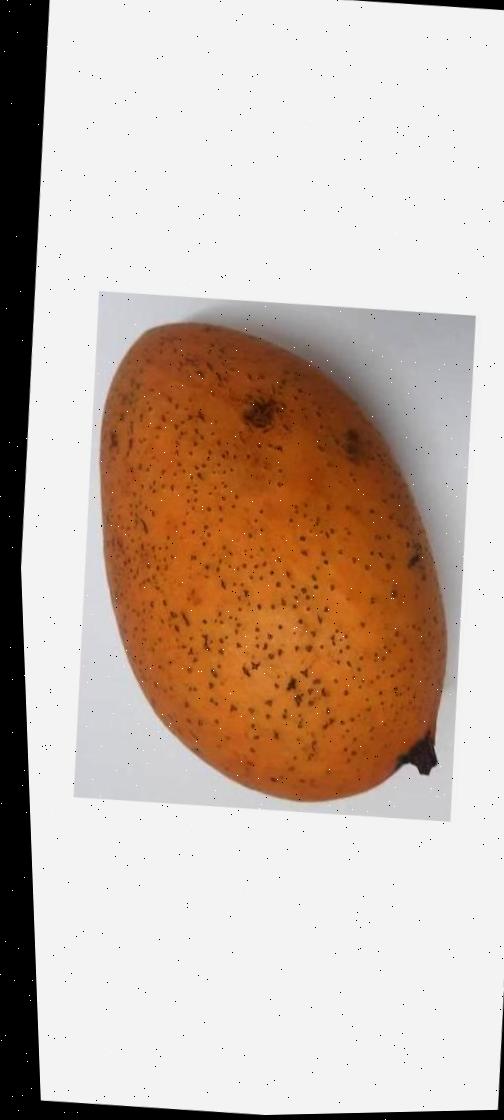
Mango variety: Ashshina Classic